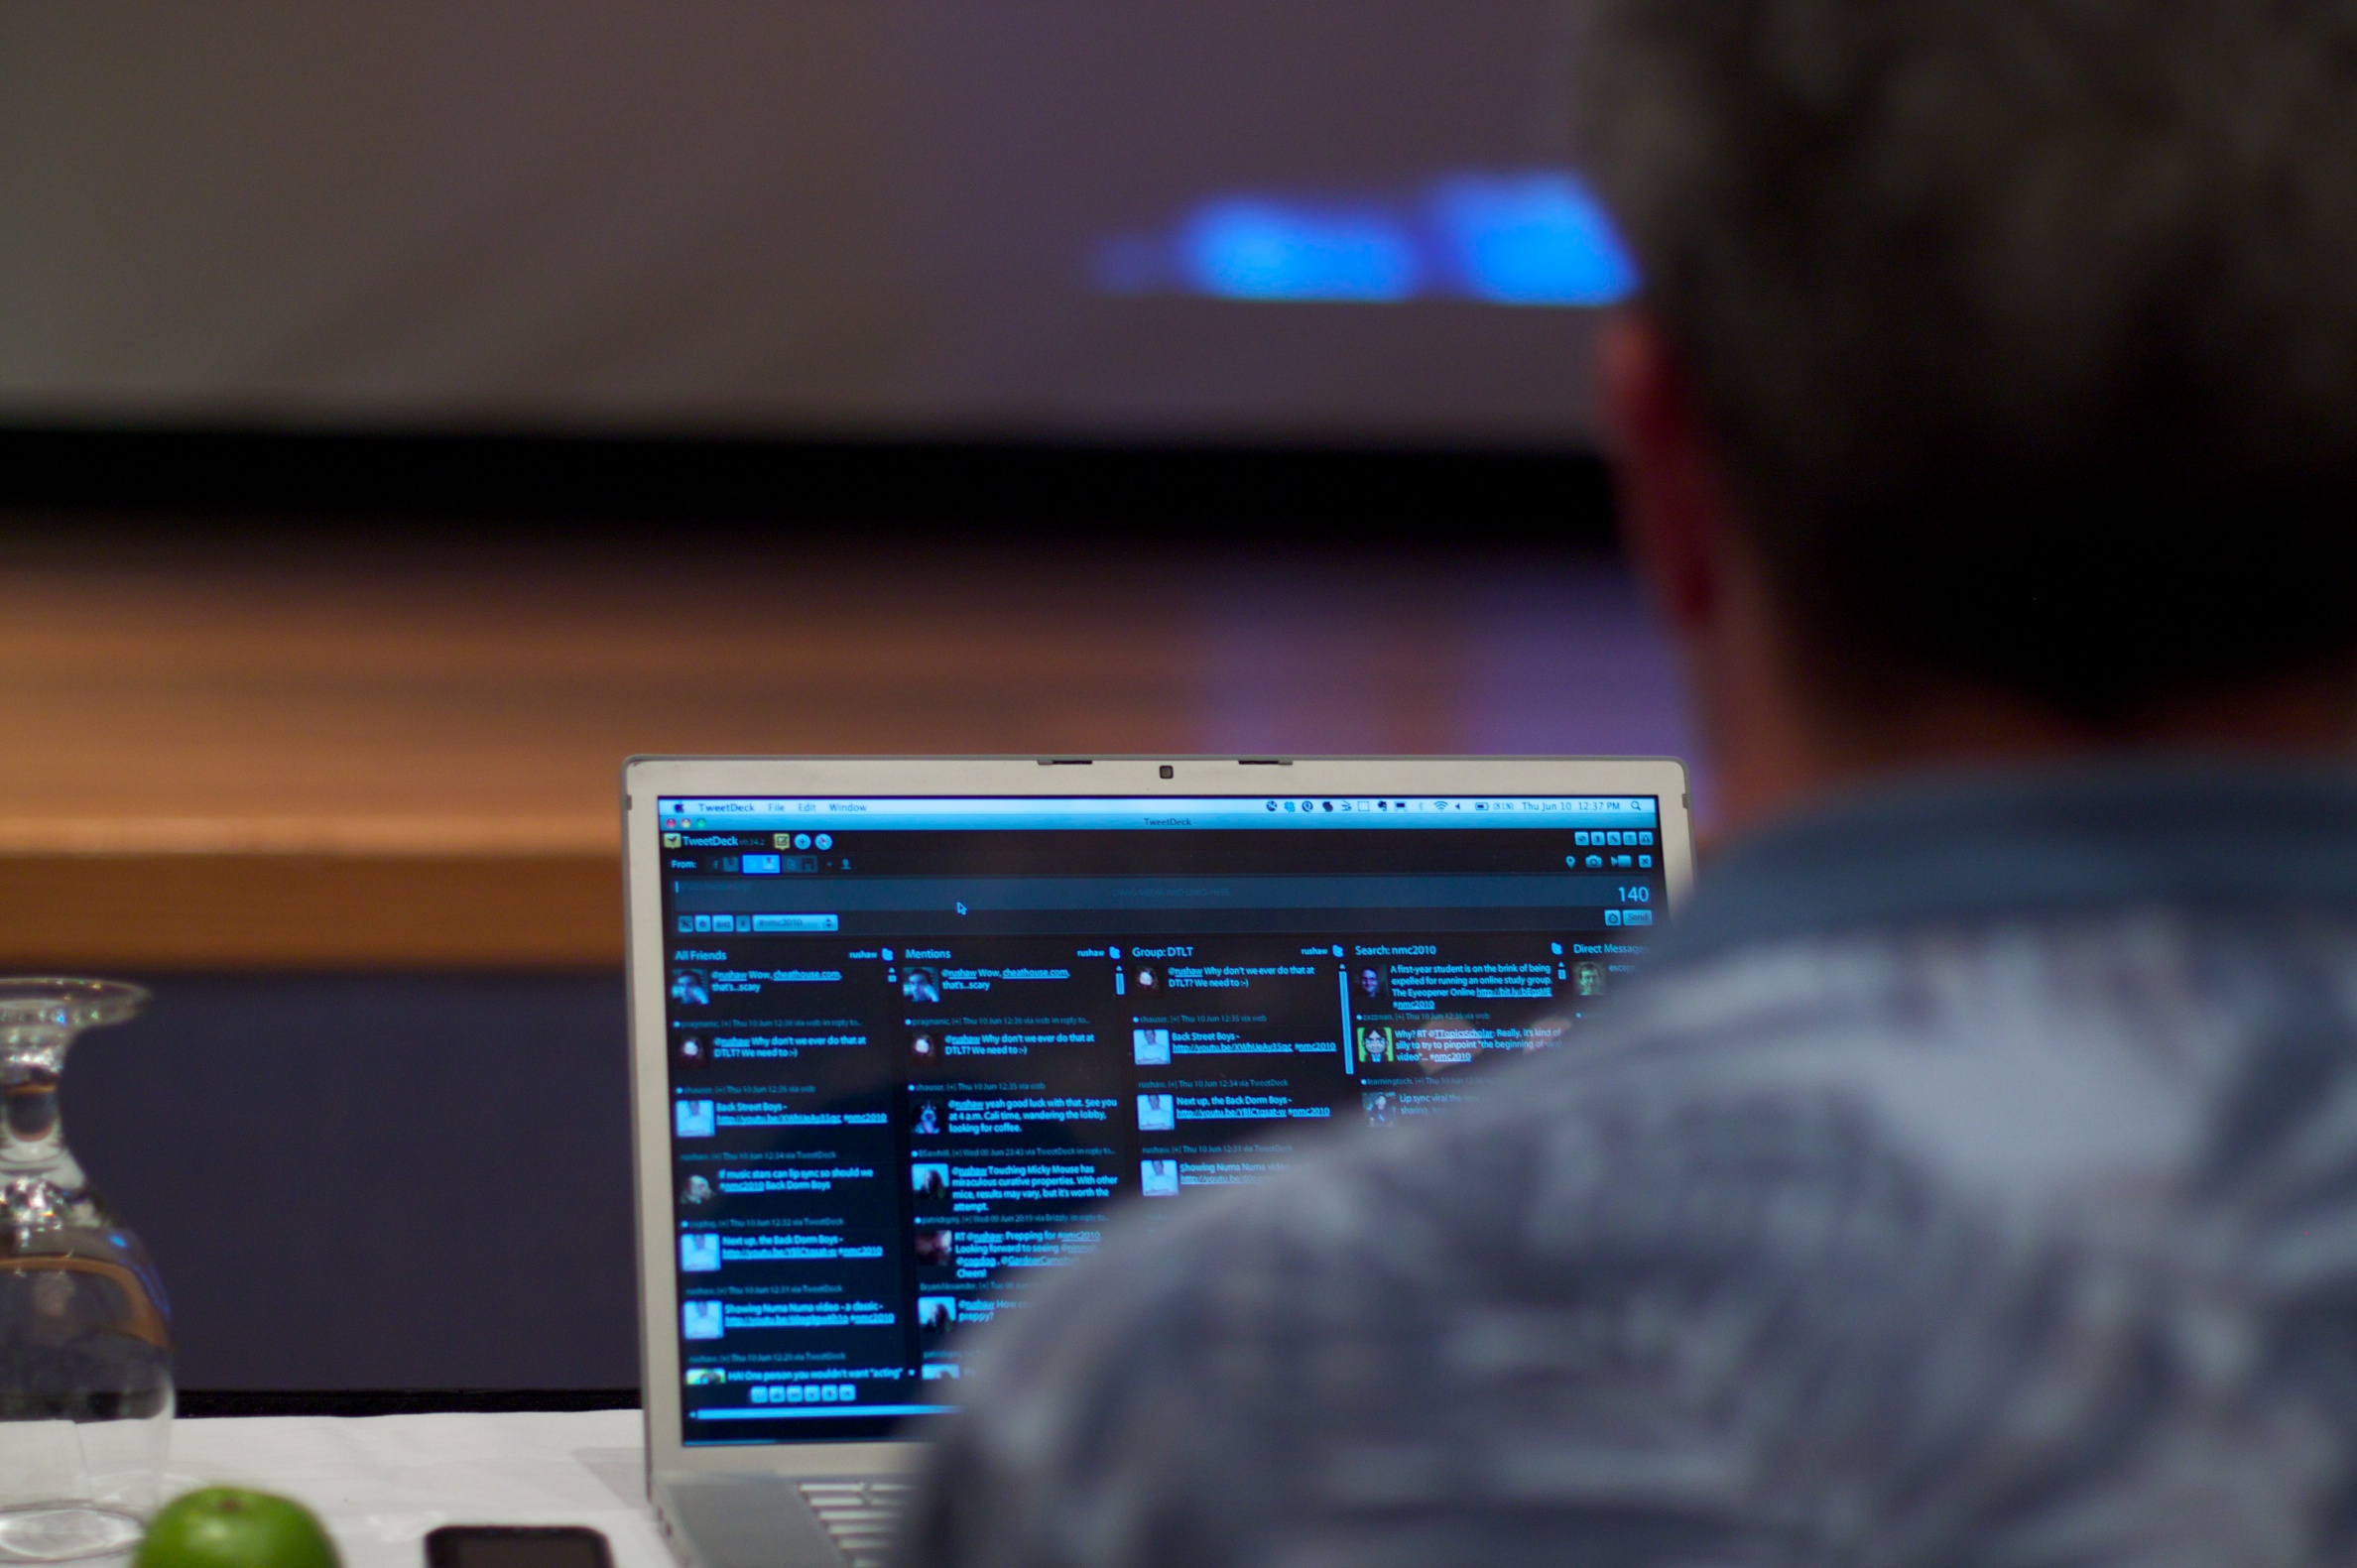
light, technology, color, gadget, blue, twitter, nmc2010, screenshot, computer keyboard, personal computer, atmosphere of earth, personal computer hardware